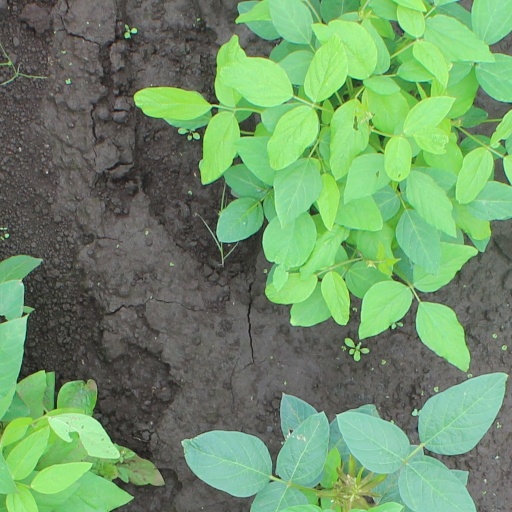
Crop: soybean